Unga Island

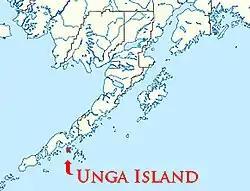
Unga Island.

Unga Island (Uĝnaasaqax̂ in Aleut) is the largest of the Shumagin Islands off the Alaska Peninsula in southwestern Alaska, United States. The island has a land area of 170.73 sq mi (442.188 km), making it the 36th largest island in the United States. As of the 2000 census, it had a permanent population of one.